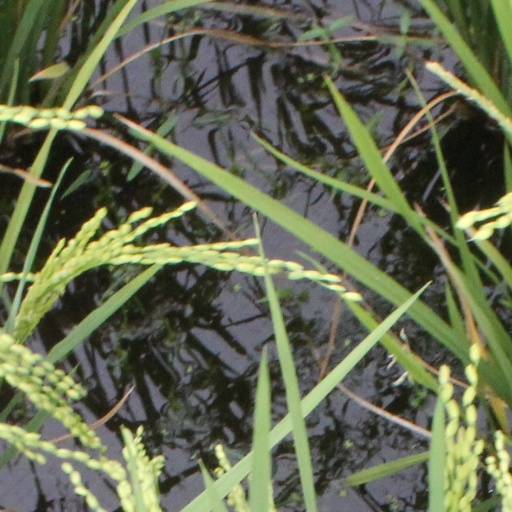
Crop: rice